Cappy Thompson

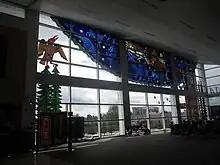
"I Was Dreaming of Spirit Animals" by Cappy Thompson at Sea-Tac Airport

Cappy Thompson (born January 22, 1952) is an American artist who works in the medium of glass. The basis of her reverse glass painting technique is "Grisaille", which has been used on stained glass since the Middle Ages. Drawing from inspirations of medieval symbolism from around the globe, she creates "mytho-poetic narratives on glass."